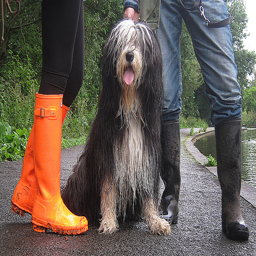
Two people wear rubber boots, one pair orange, one pair black as a shaggy black dog stands between them on a sidewalk.
A shaggy dog sitting on the ground .
A large brown and black dog standing on a road.
A wet dog on a walk with its owners.
A shaggy dog sits between two people wearing rainboots.